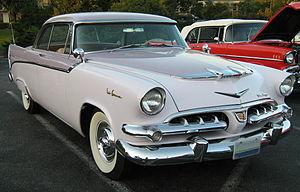
La Dodge La Femme est une automobile dévoilée par Chrysler, via sa division Dodge, en 1955. C'est la première voiture du groupe destinée complètement aux femmes. À l'époque, plusieurs pensaient que Chrysler avait frappé dans le mille puisque la notion de famille à deux véhicules devenait de plus en plus populaire mais la courte vie de La Femme le démontre mal.